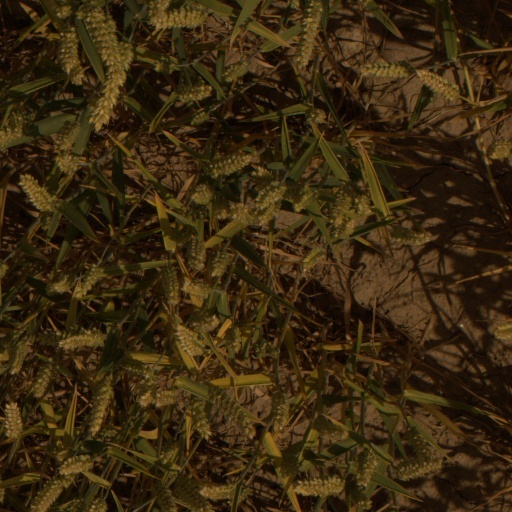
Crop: wheat